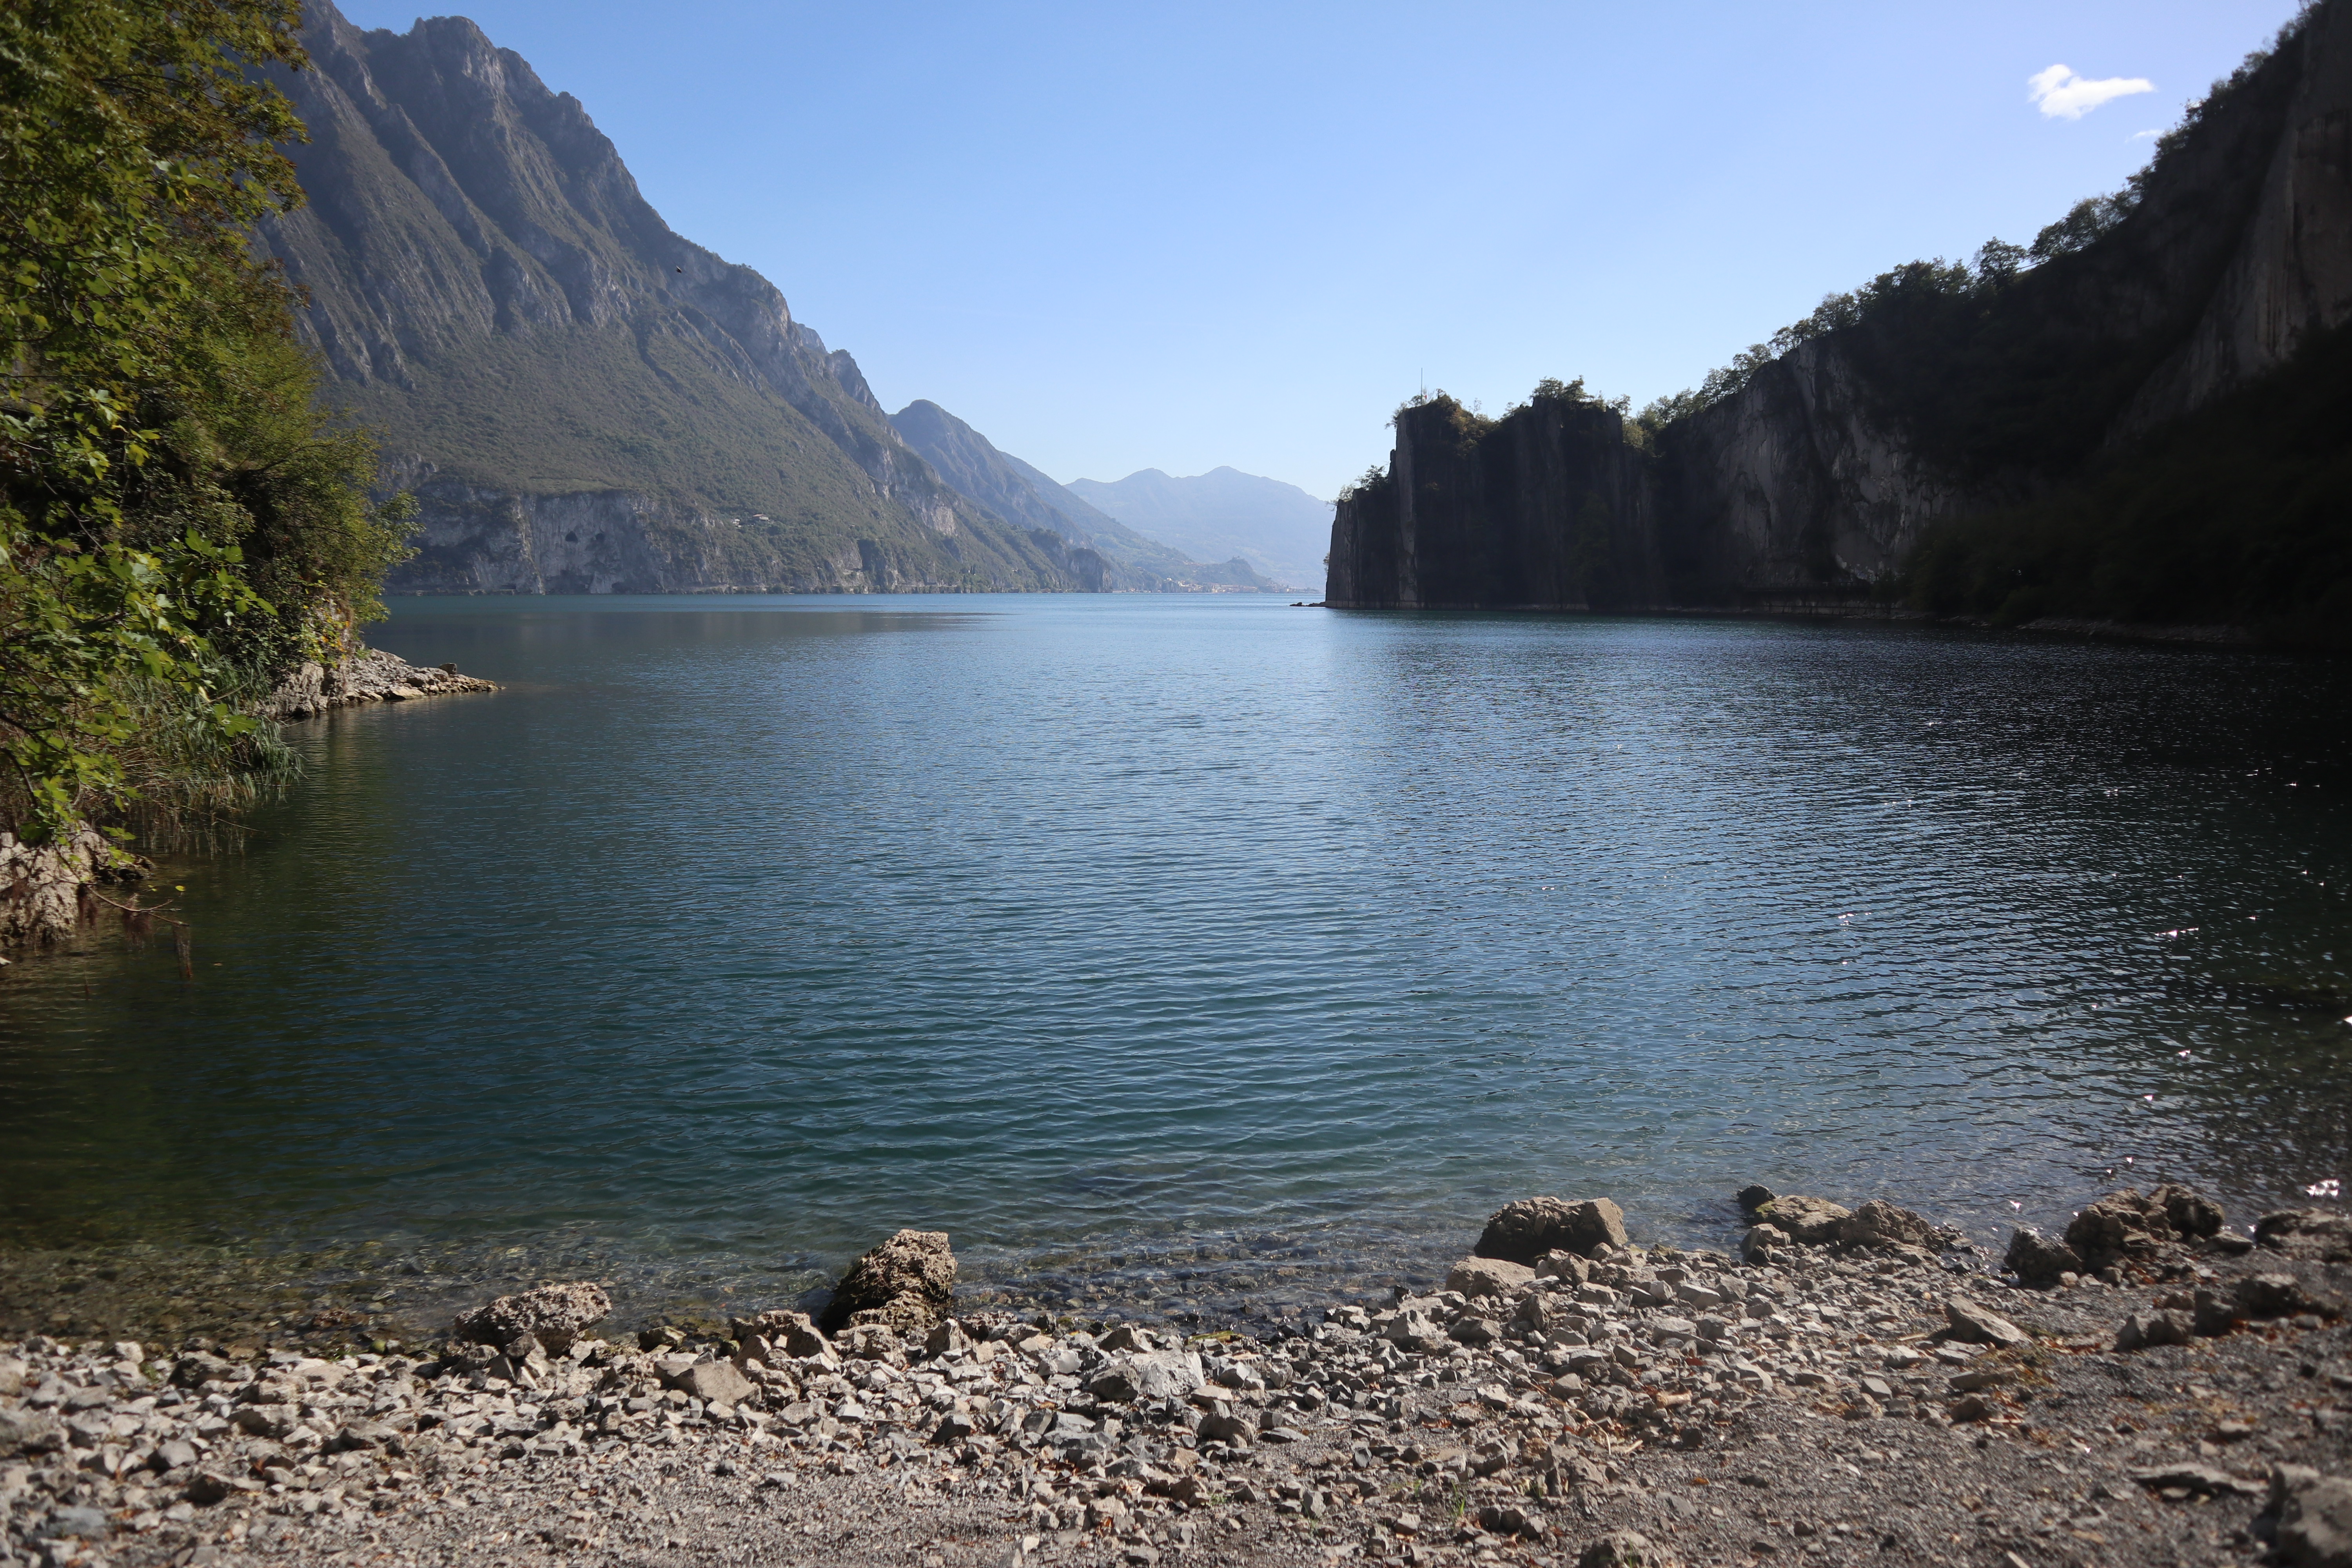
nature, body of water, mountainous landforms, mountain, water resources, river, fjord, natural landscape, lake, wilderness, reservoir, sky, water, sound, mountain range, sea, coast, valley, wadi, bank, tarn, watercourse, coastal and oceanic landforms, bay, national park, inlet, rock, alps, vacation, landscape, canyon, cliff, loch, promontory, klippe, hill, terrain, tourism